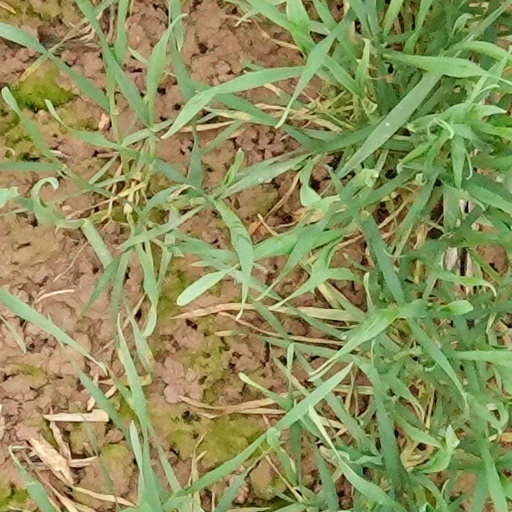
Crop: wheat